Russians in Korea

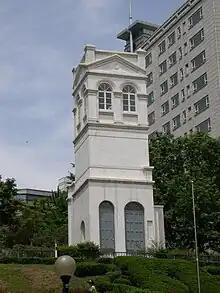
The old Russian legation building in Seoul

Afanasy Ivanovich Seredin-Sabatin, an architect from a family of part-Swiss origin, is the earliest attested Russian in Korea. He was invited from Tianjin, China in 1884 by Emperor Gojong. Karl Ivanovich Weber became the Russian Empire's official representative in Seoul in April 1885.